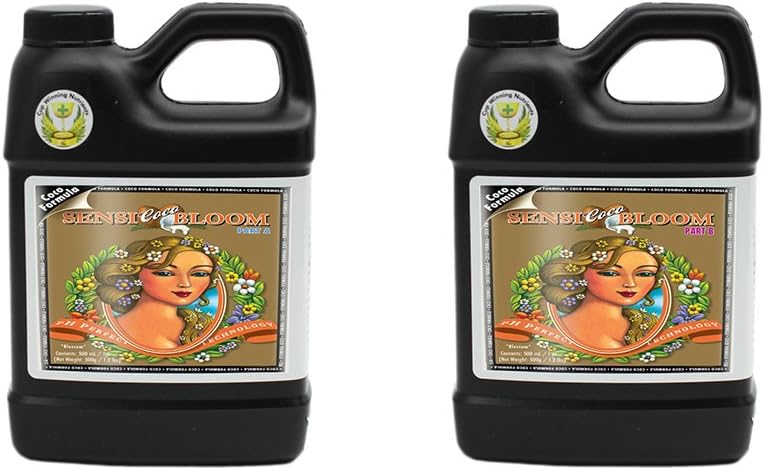
Advanced Nutrients 8560-13AB pH Perfect Sensi Bloom Coco Part A+B, 500 mL, 0.5 Liter
Category: Amazon Home
This new coco coir formula still has a lot in common with the original-however it has been optimized specifically for Coco Coir growers. Here's how: The coco coir medium naturally attracts and binds to calcium and magnesium. This means your average nutrients will have a greater percentage of their Ca and Mg bound to the growing medium and not transported to your plants where you want them ... potentially starving your precious crops. What's more these specially formulated Coco Coir nutrients account for the high levels of potassium already present in Coco Coir so you avoid any possibility of potassium toxicity. That said, the formula still contains the powerful ingredients that make it a proven grower's favorite. Ingredient one still ensures the nutrients in these formulation get into your plants as quickly as possible. It's an organic surfactant called Wet Betty and it does something every plant grower wants... Surfactants are wetting agents that lower the surface tension of a liquid in this case, nutrient-rich water allowing easier spreading and uptake of nutrients into your plants. Which of course means your plants will get the organic nutrients they crave faster and more efficiently than ever before-which greatly increases your plant's health and yields. With pH Perfect Technology, You Never Have To Adjust Your pH Levels Again.
Features: Formulated specifically for coco coir users | PH Perfect technology eliminates troublesome pH-level issues | 2-Part A&B Combo Pack | Contains two 500 mL bottles